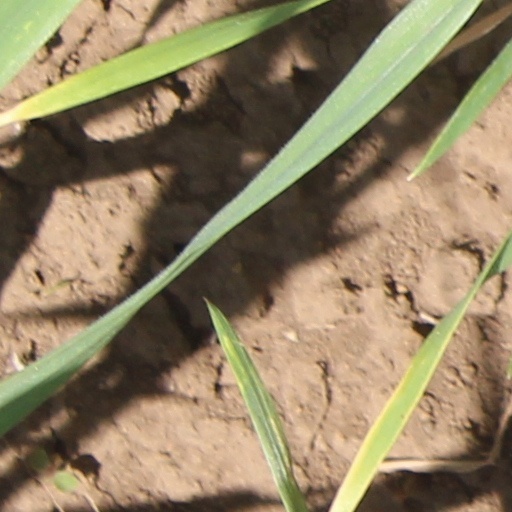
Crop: wheat